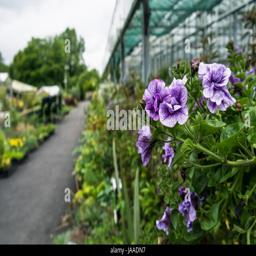
plants for sale in a nursery